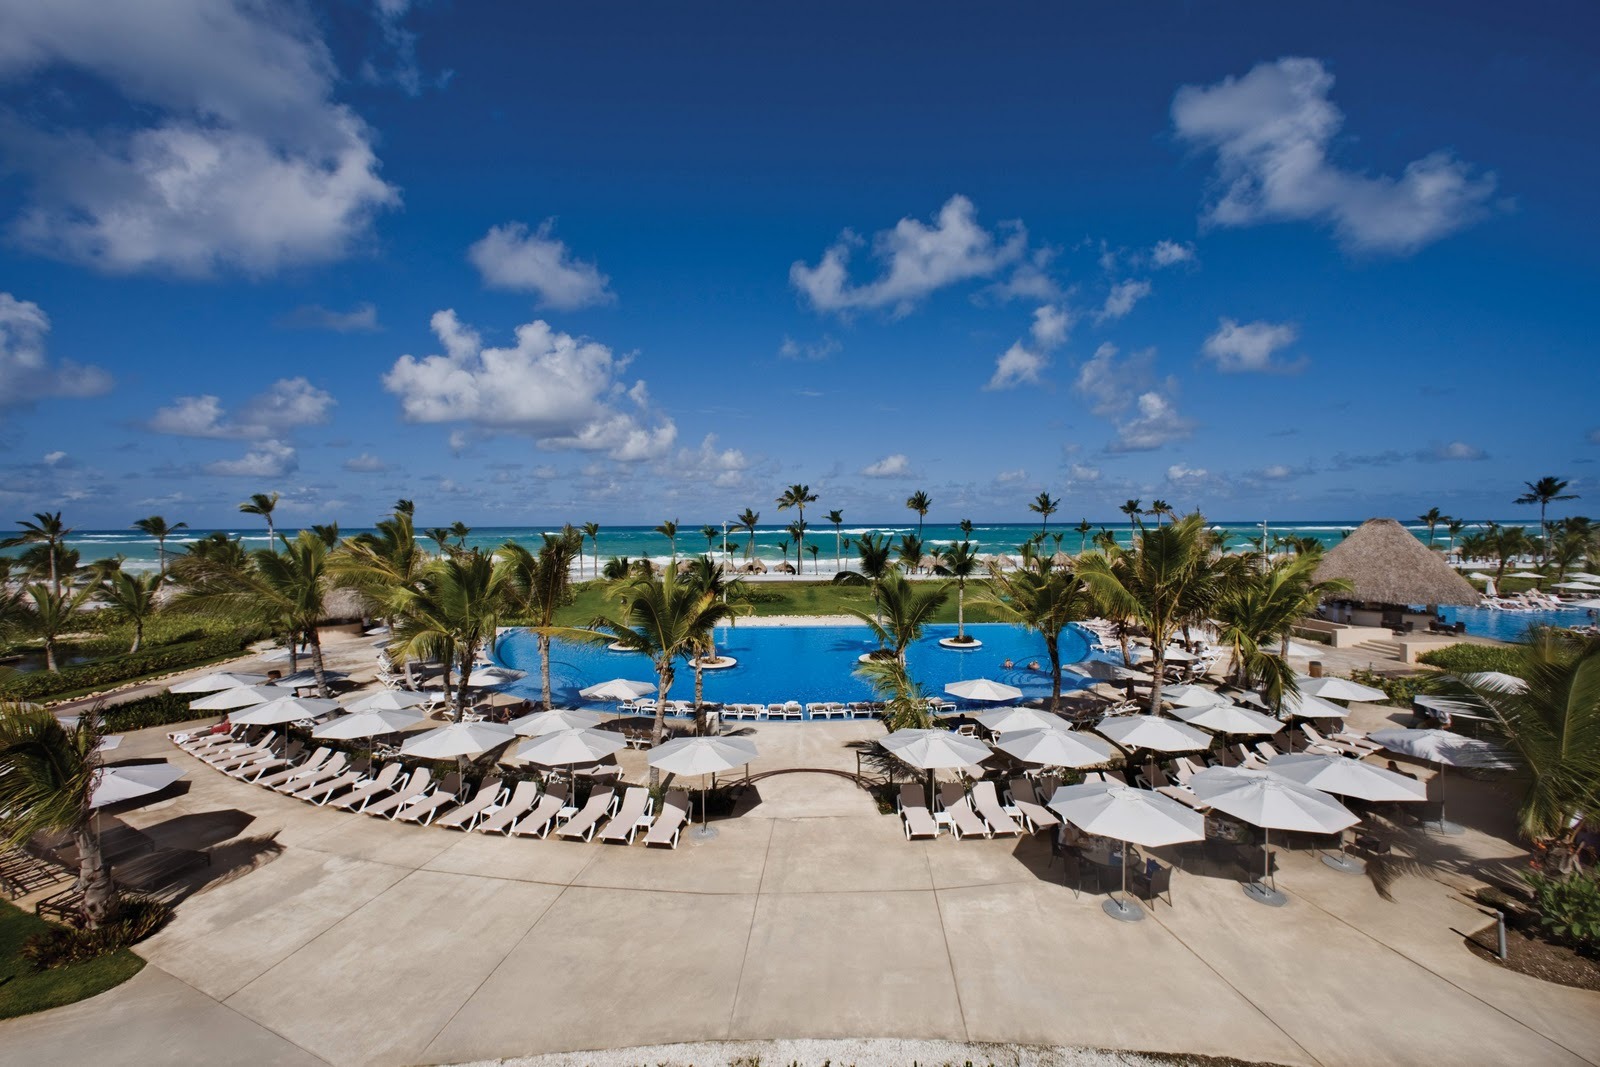
beach, sea, rock, dock, vacation, swimming pool, bay, marina, leisure, hotel, resort, estate, punta, cana, hard, water park